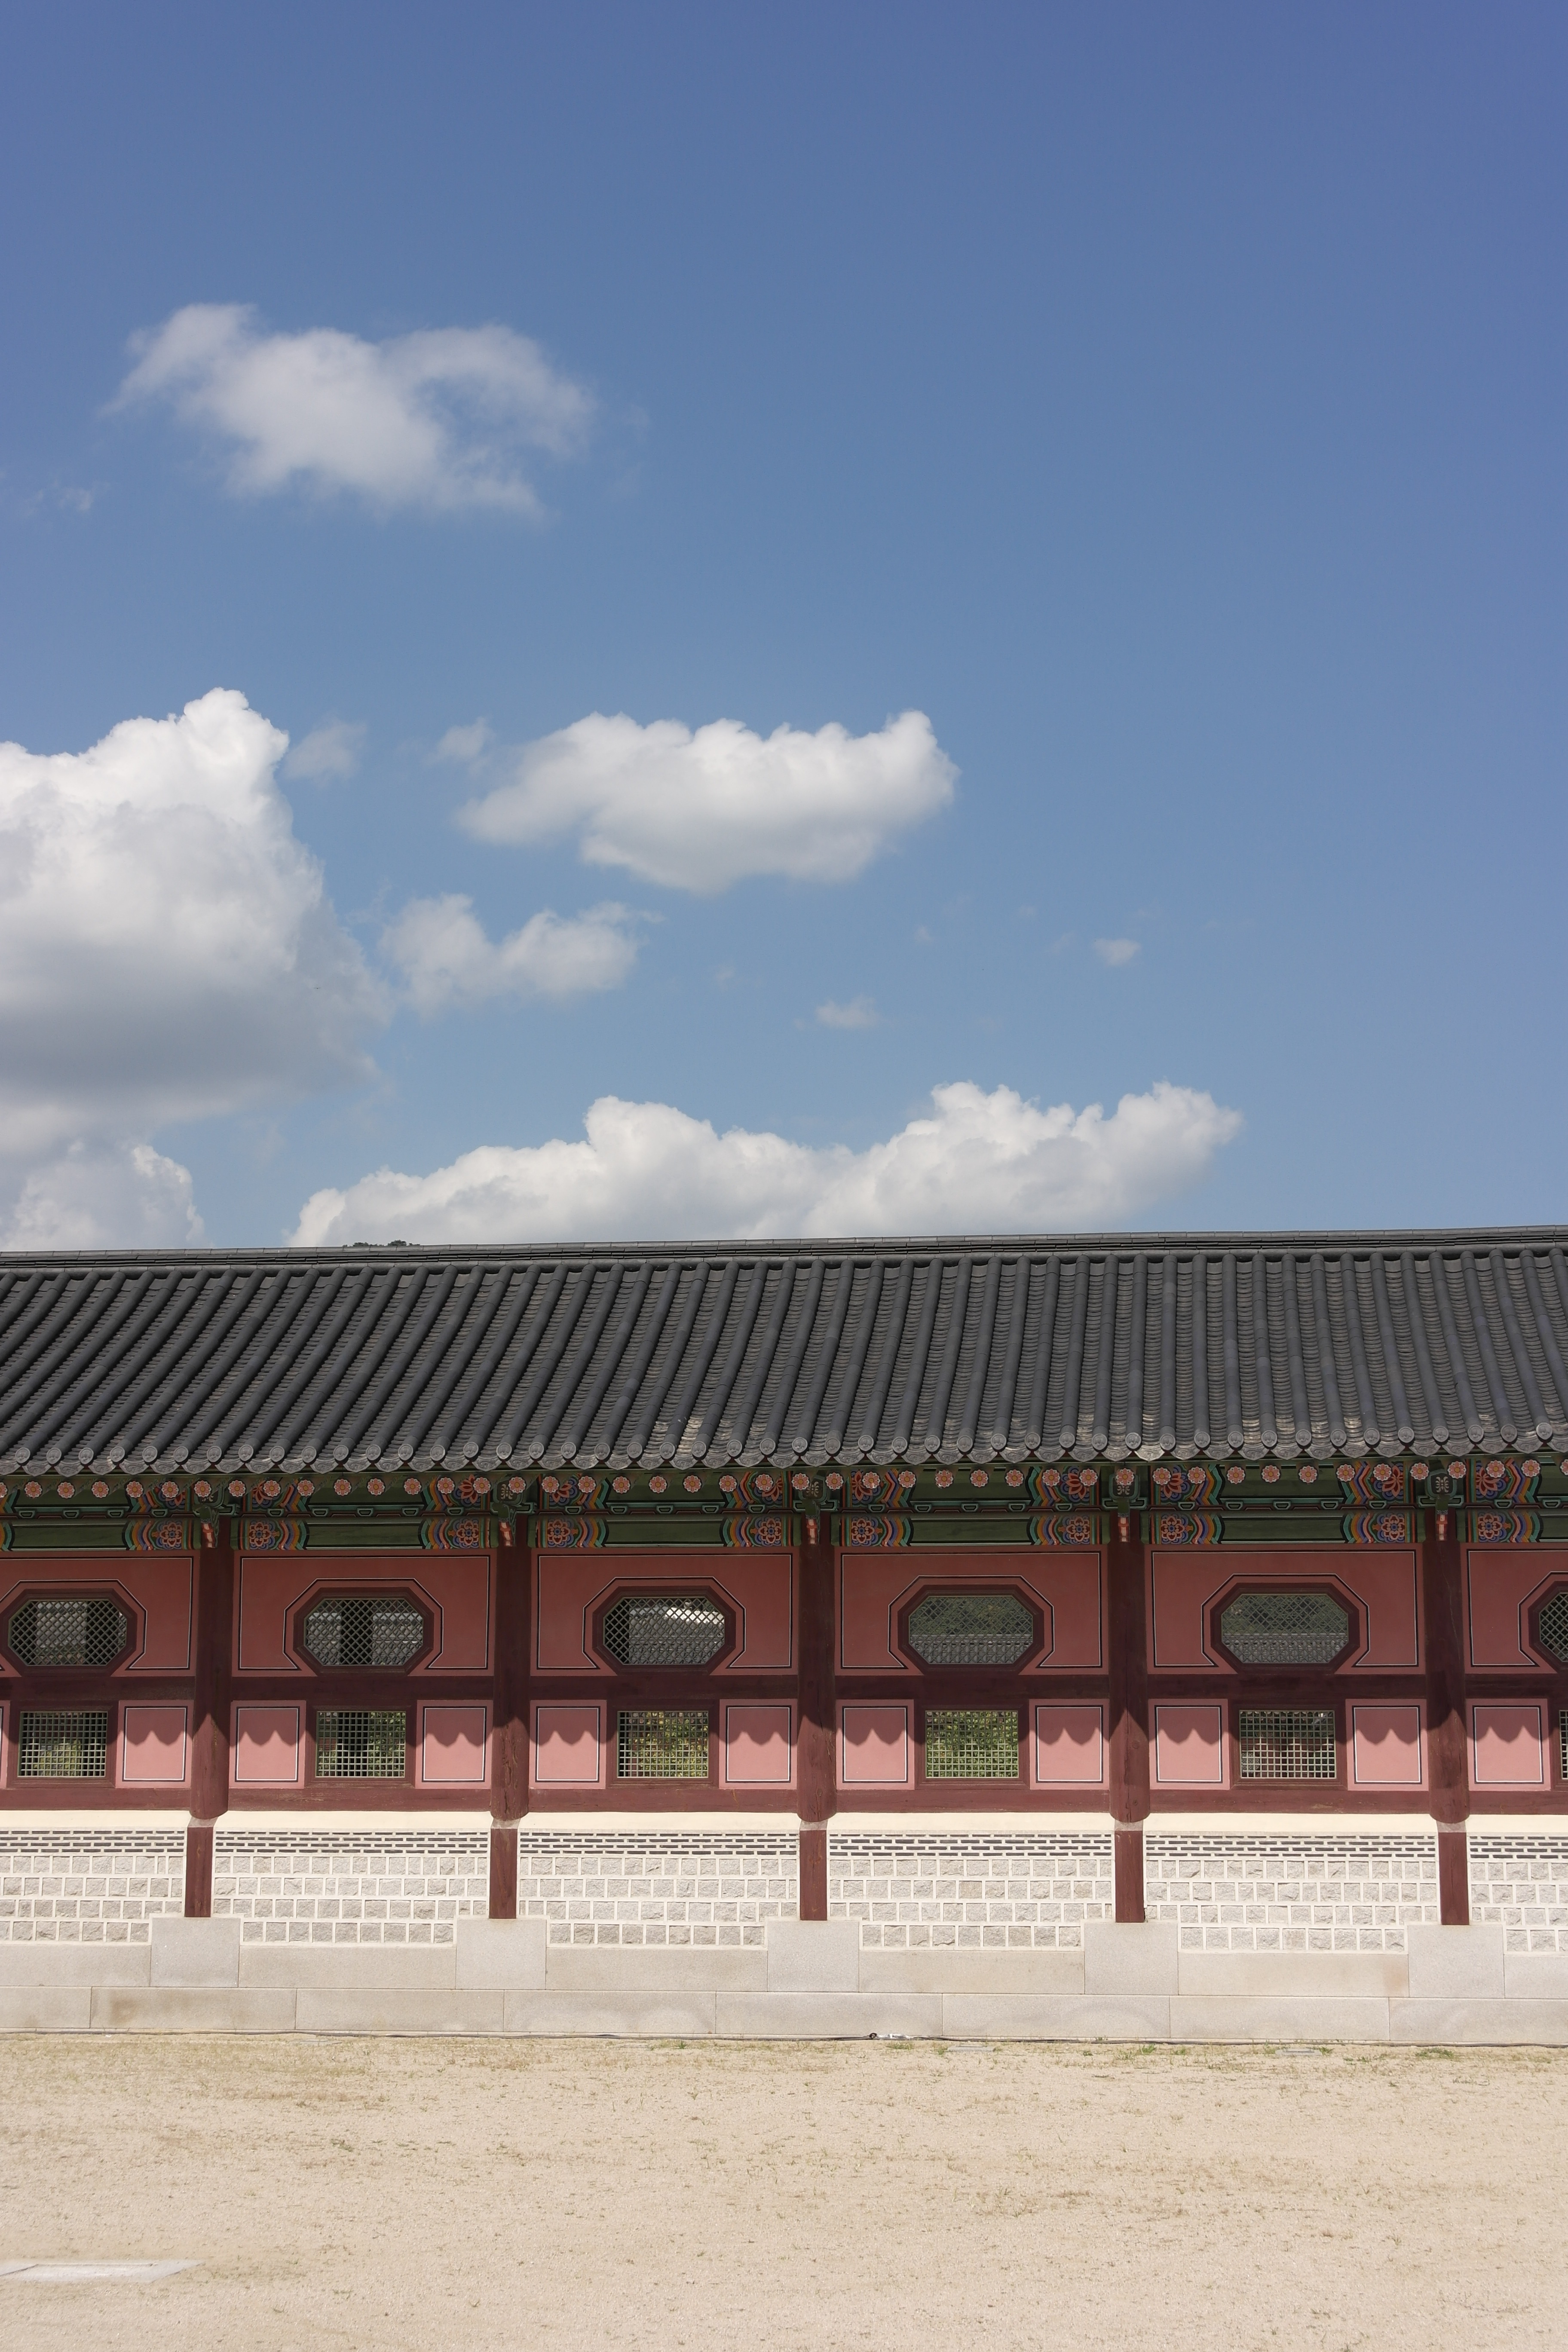
architecture, structure, sky, construction, facade, stadium, classic, forbidden city, republic of korea, korea culture, cultural property, gyeongbok palace, sport venue